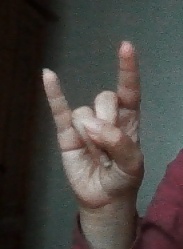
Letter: la